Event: Nepal Earthquake
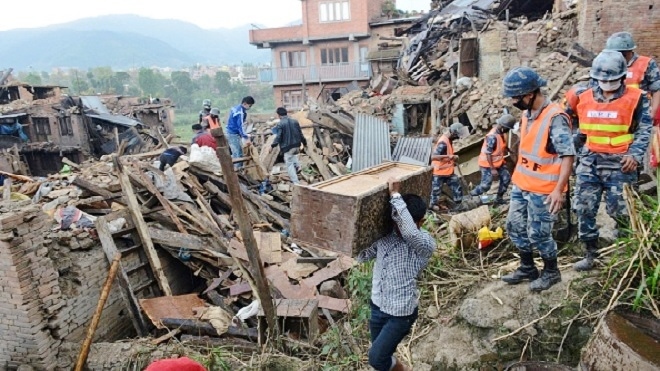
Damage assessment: damage